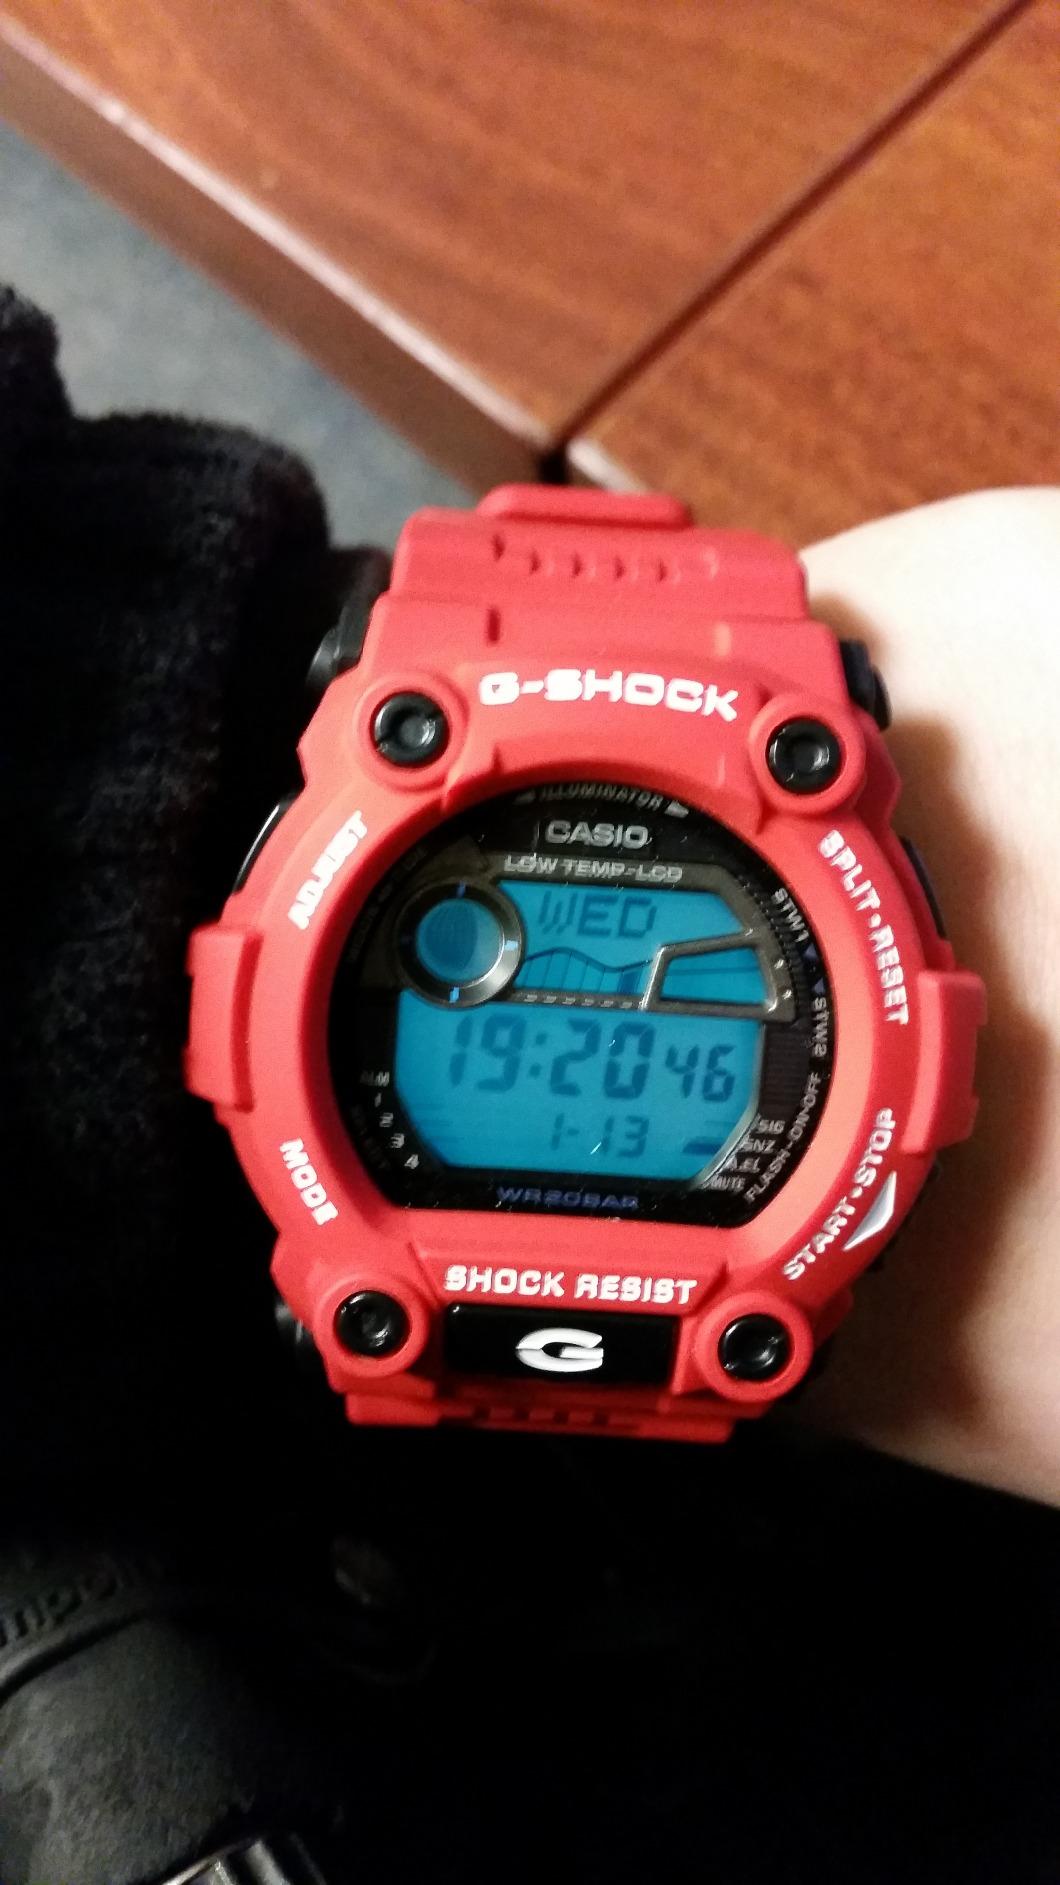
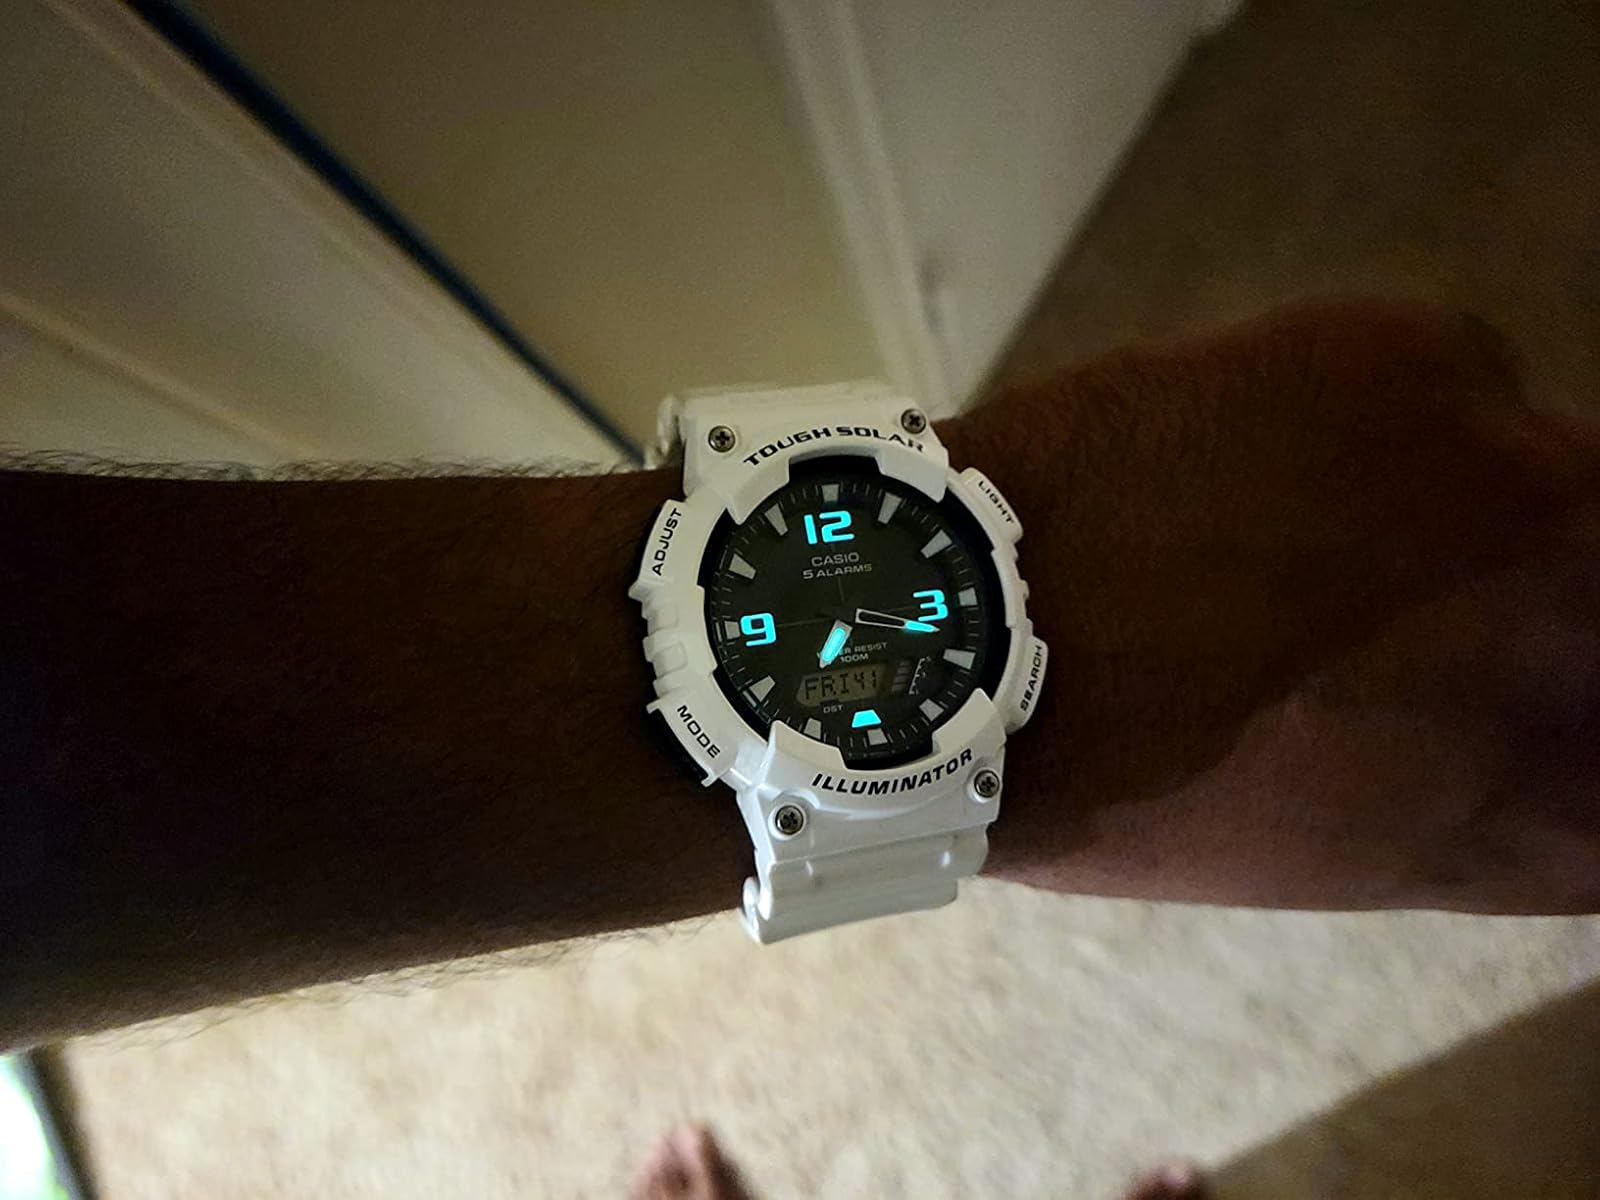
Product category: accessories_watch
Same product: no